Heart of Darkness

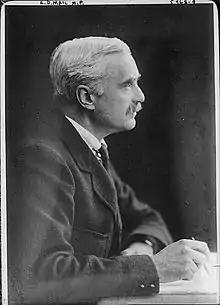
Author and anti-slavery pacifist E. D. Morel (1873–1924) considered the novella was "the most powerful thing written on the subject."

Conrad scholar Peter Firchow writes that "nowhere in the novel does Conrad or any of his narrators, personified or otherwise, claim superiority on the part of Europeans on the grounds of alleged genetic or biological difference". If Conrad or his novel is racist, it is only in a weak sense, since "Heart of Darkness" acknowledges racial distinctions "but does not suggest an essential superiority" of any group. Achebe's reading of "Heart of Darkness" can be (and has been) challenged by a reading of Conrad's other African story, "An Outpost of Progress", which has an omniscient narrator, rather than the embodied narrator, Marlow. Masood Ashraf Raja has suggested that Conrad's positive representation of Muslims in his Malay novels complicates these charges of racism.